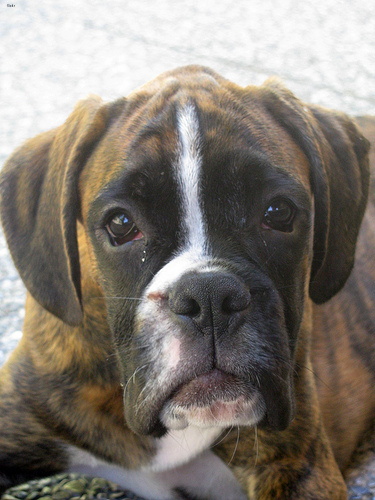
Animal: dog
Breed: boxer